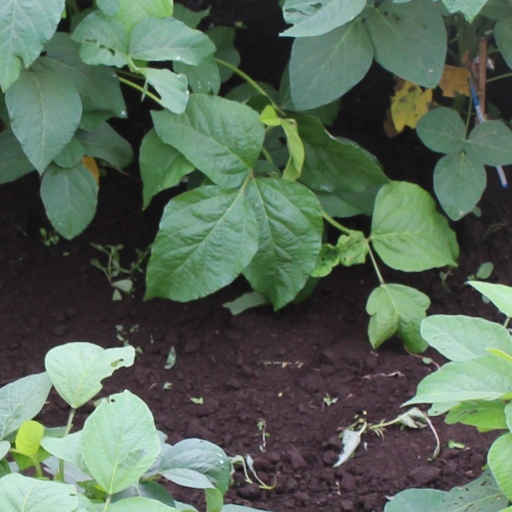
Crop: soybean